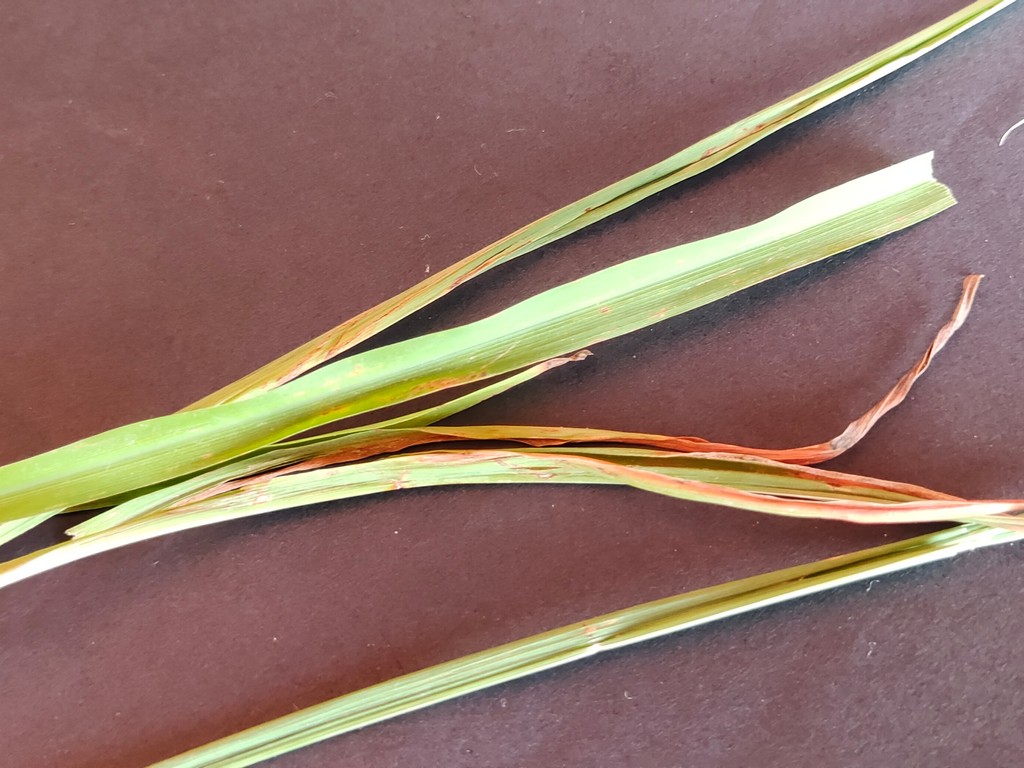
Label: Unhealthy